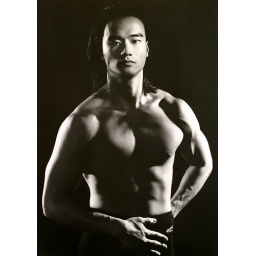
Asian male with no shirt in black and white